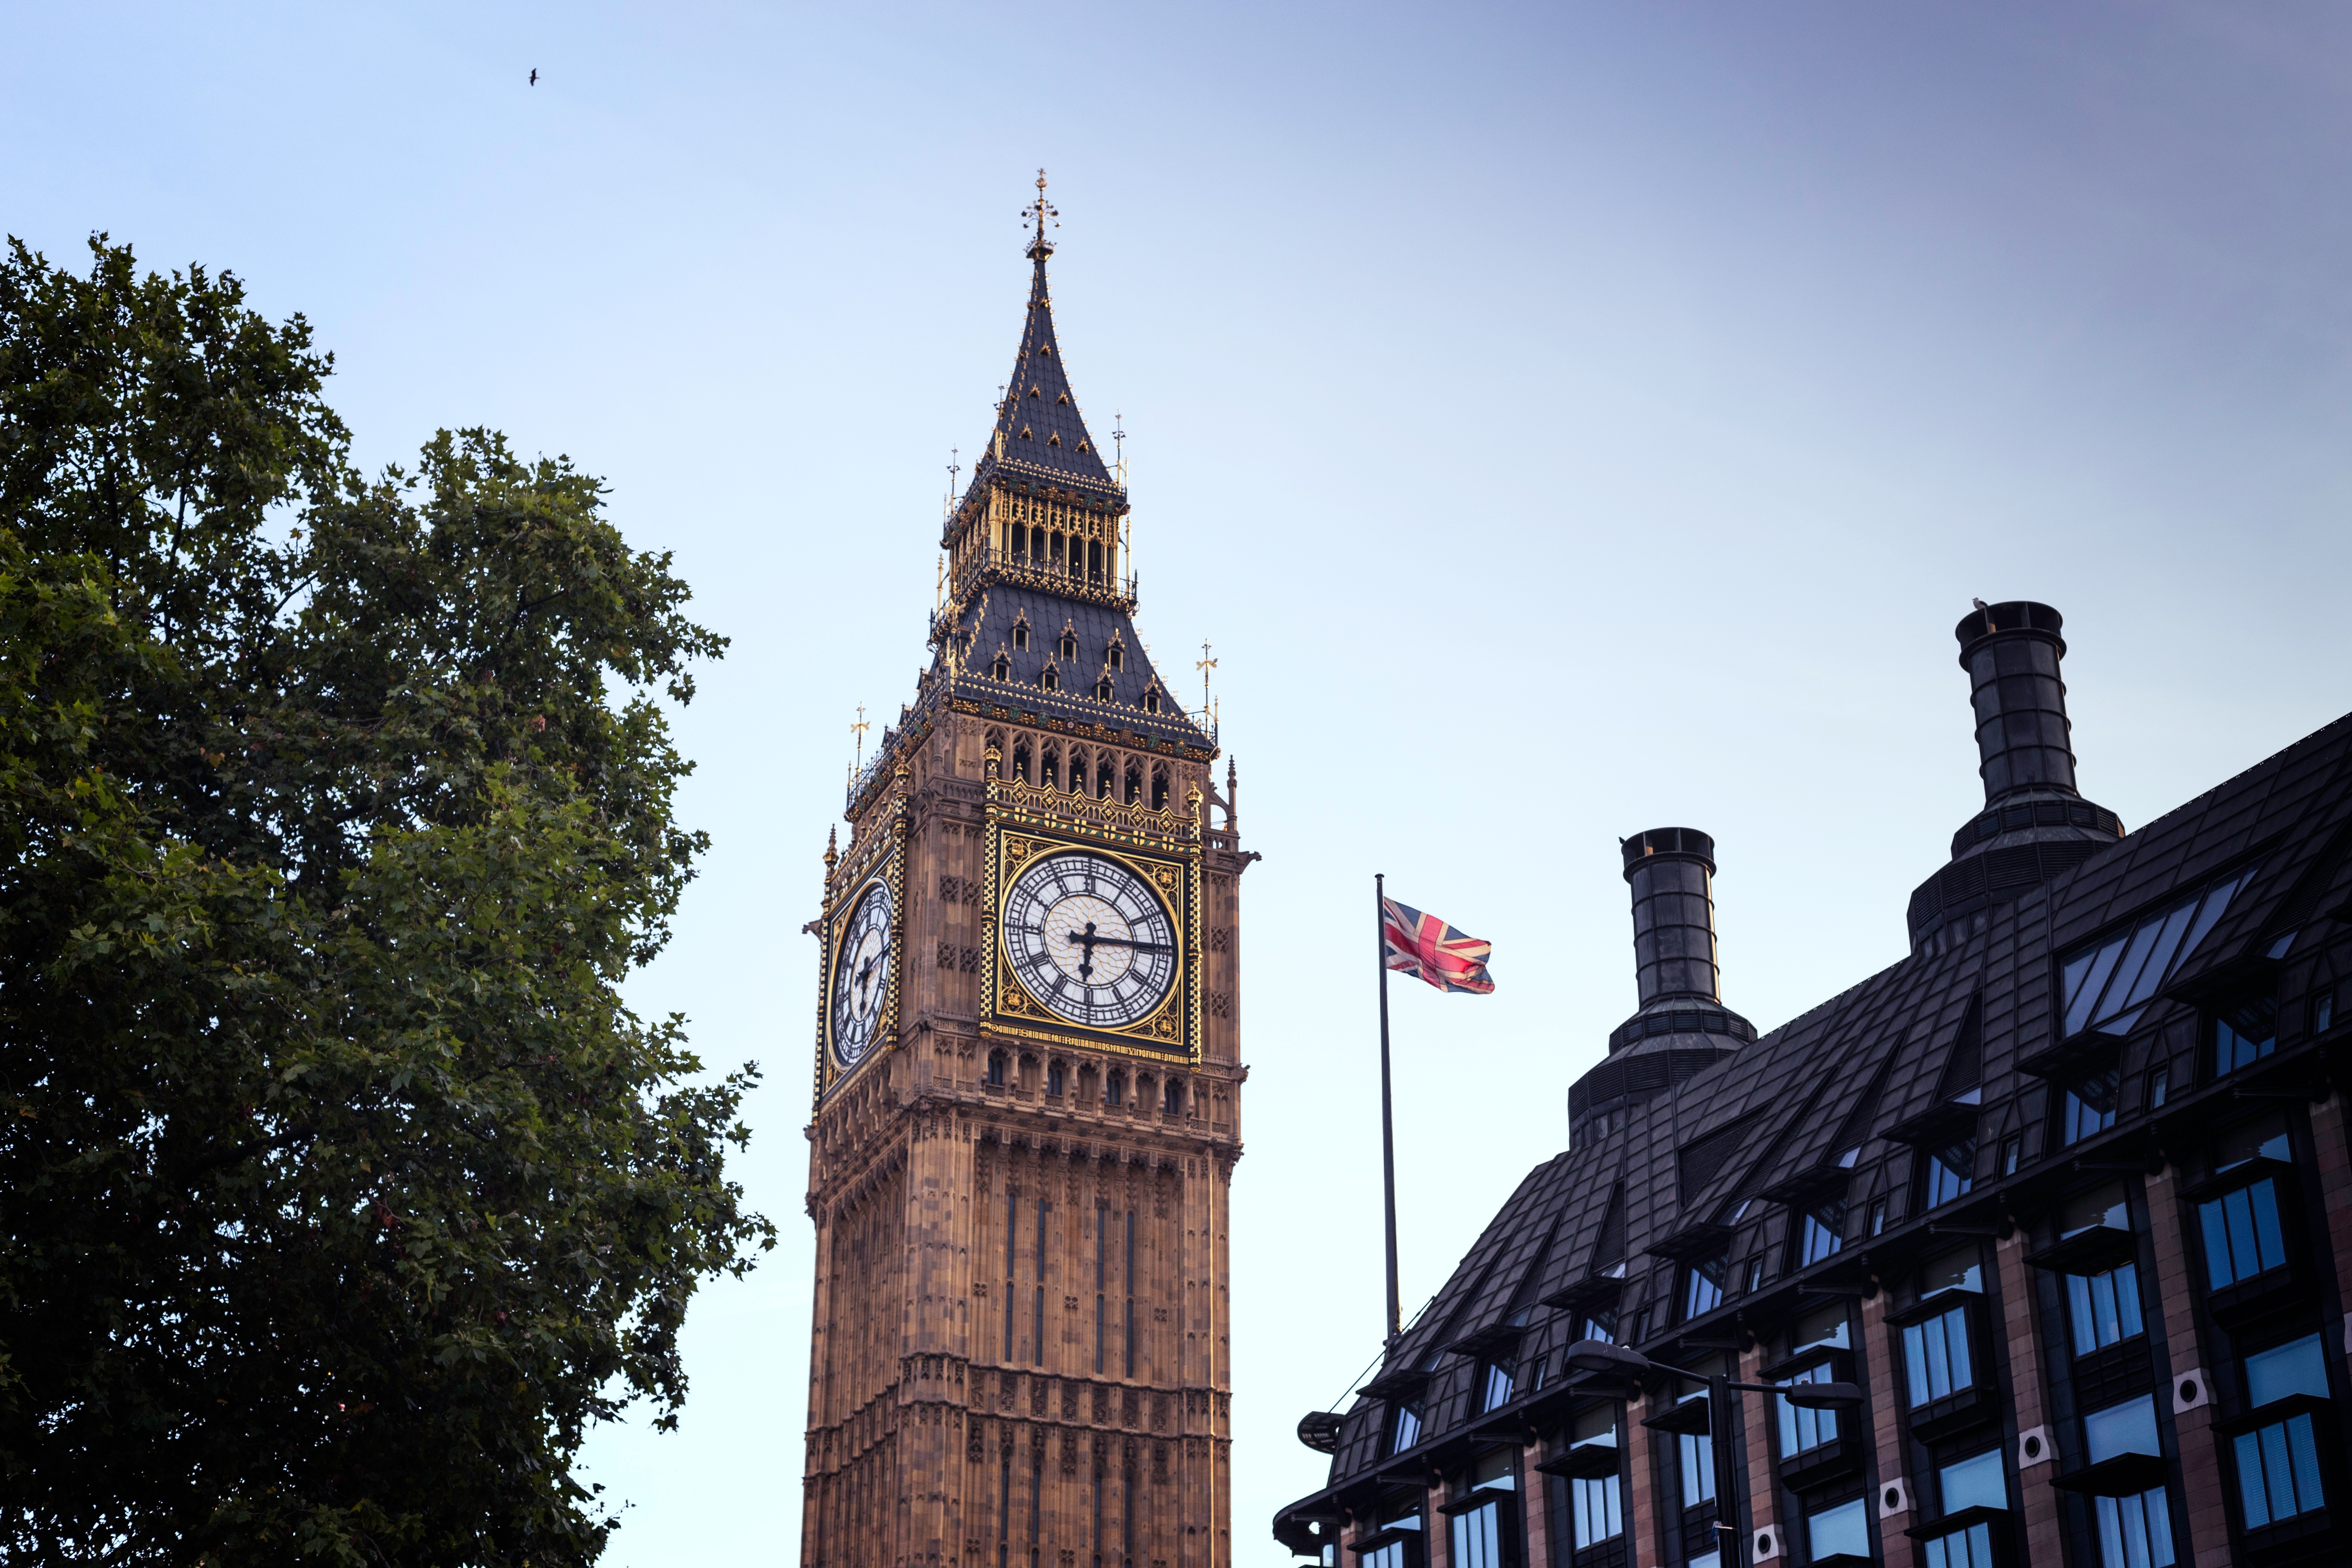
city, tower, landmark, tourism, clock tower, spire, steeple